The Venetian Betrayal

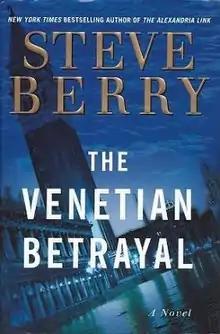
First edition

The Venetian Betrayal is Steve Berry's sixth novel, and is the third to feature the former U.S. Justice Department operative turned Antiquarian book dealer, Cotton Malone.